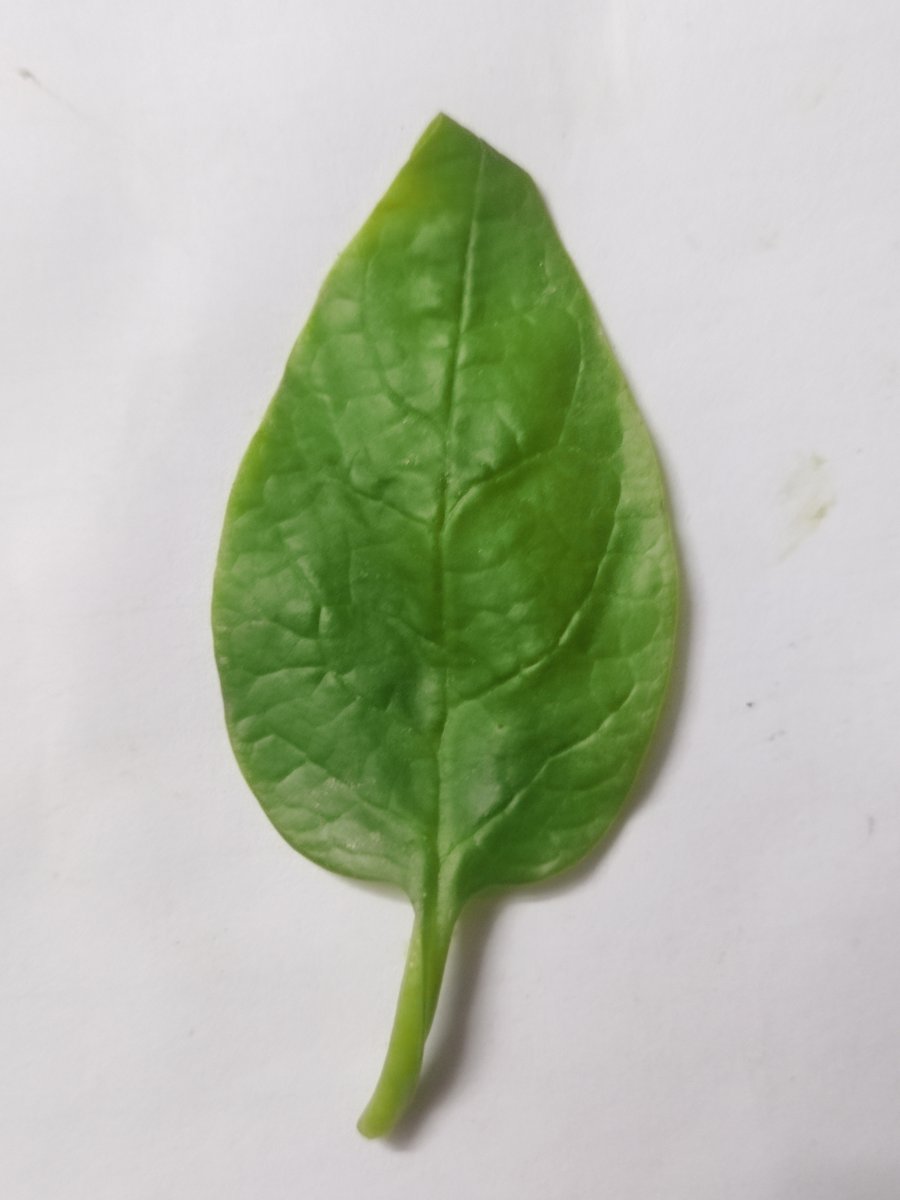
Label: Healthy-Leaf